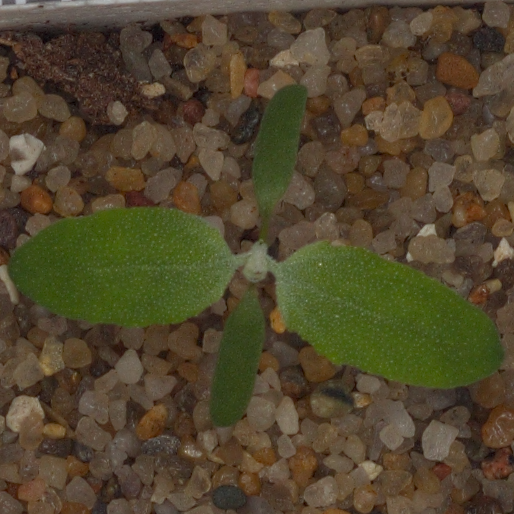
Label: fat_hen